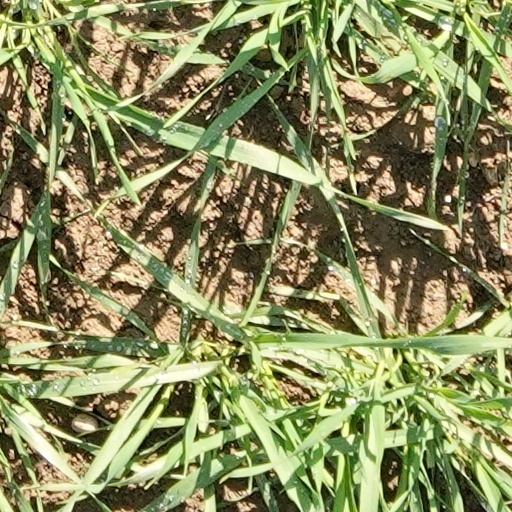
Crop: wheat